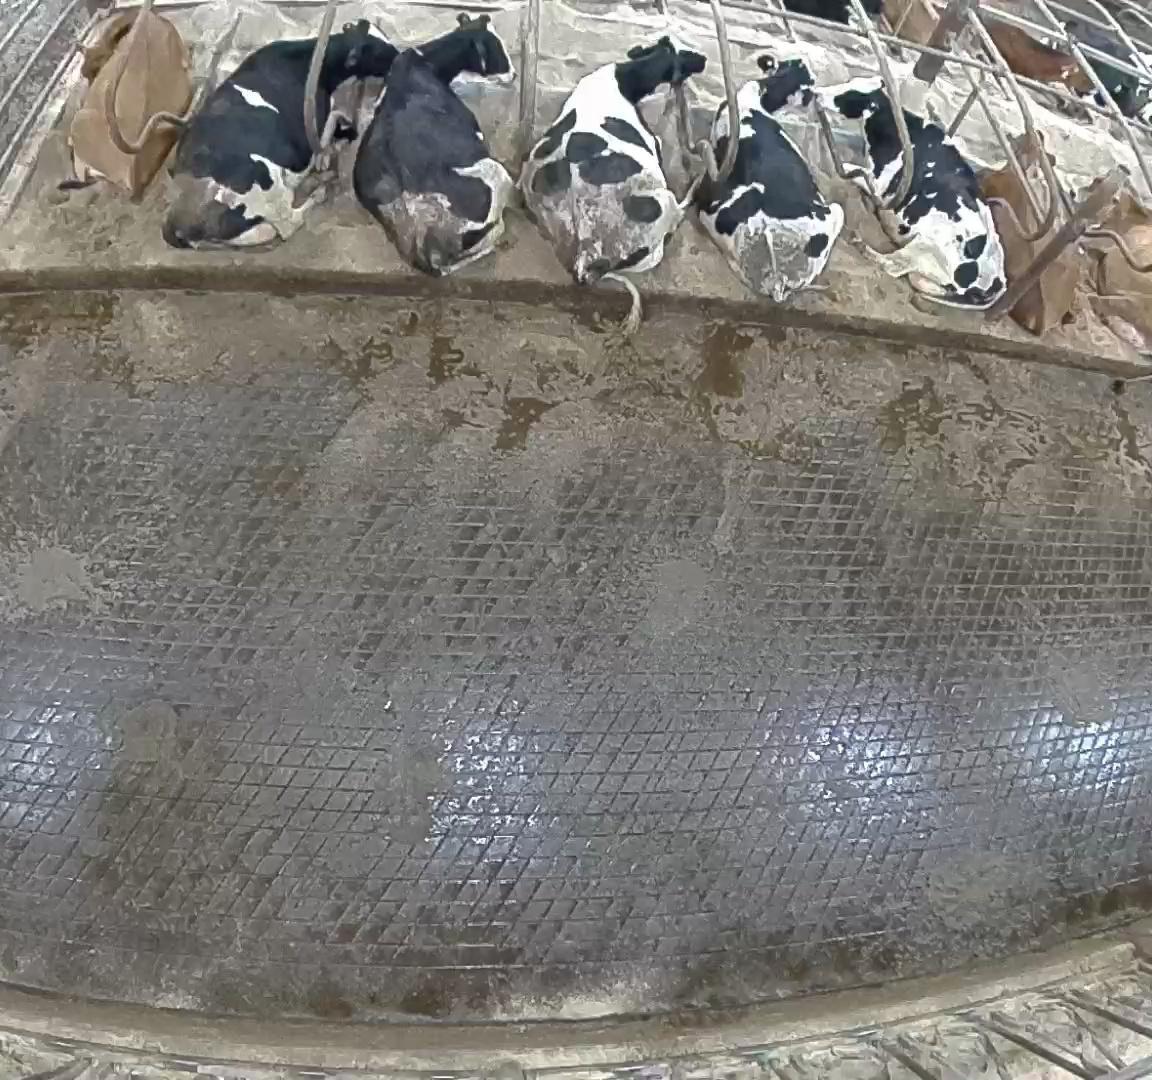
Number of cows: 8